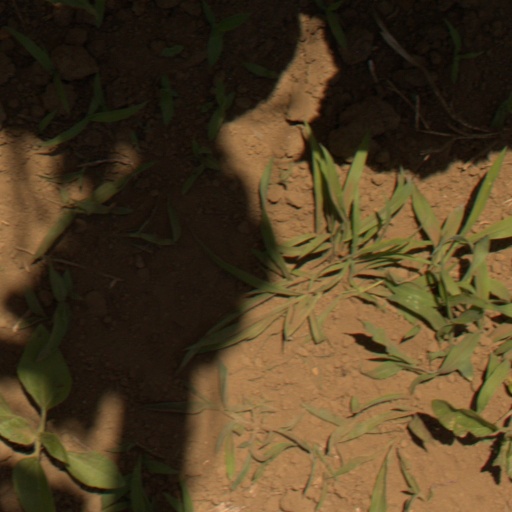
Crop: Jerusalem artichoke